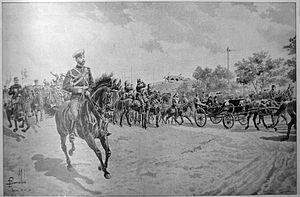
Le 19 septembre,l'arrivée_au_fort_de_Prosnes de Nicolas II .
L'alliance franco-russe était d'abord un accord de coopération militaire signé entre la France et l'Empire russe qui fut en vigueur de 1892 à 1917.